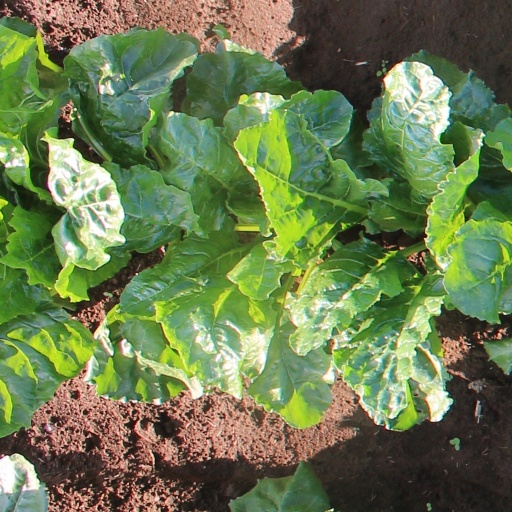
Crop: sugar beet